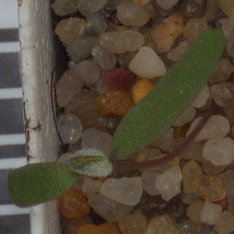
Label: fat_hen